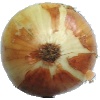
Label: Onion White 1